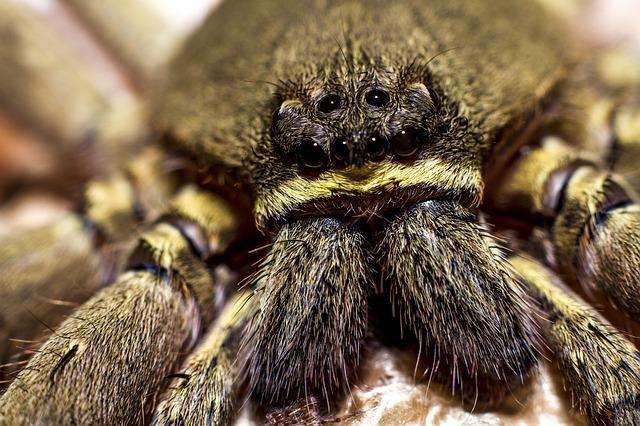
spider